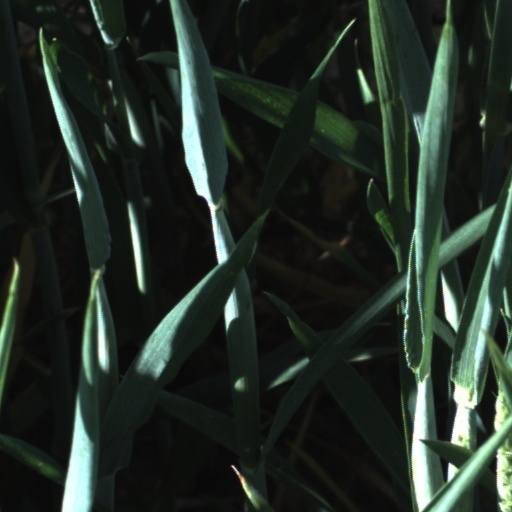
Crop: wheat